The Oracle, Reading

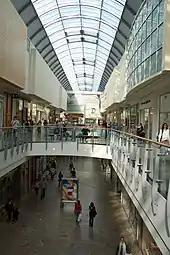
The Oracle main arcade

The main shopping malls comprising phase I of The Oracle were opened in September 1999, followed in November by the Riverside restaurants, pubs and cinema that made up phase II. Once phase I was complete, the way was open to relocate the Debenhams department store from its previous location on Broad Street into the centre. This in turn allowed for the redevelopment of the old Debenhams site as phase III of The Oracle, linked to phase I by a bridge over Minster Street. Phase III provided The Oracle with a direct link to Broad Street, and was opened in May 2000 by The Princess Royal.